The Red Lantern

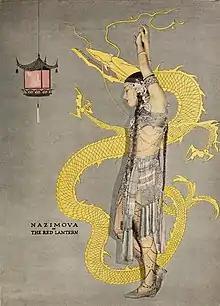
Alla Nazimova

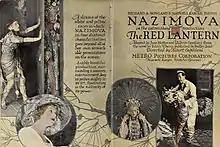
Advertisement for the film

"The Red Lantern", filmed during the 1918 flu pandemic, was the debut of Anna May Wong, who played a lantern bearer. To meet the casting requirements which required 300 extras for the film, the Chinese American extras were paid $7.50 per day ($101.32 in 2015 dollars), which was $1.50 more than the other extras.